Thomas Bernhard

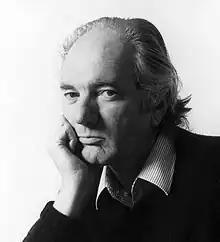

Nicolaas Thomas Bernhard (9 February 1931 – 12 February 1989) was an Austrian novelist, playwright, poet and polemicist who is considered one of the most important German-language authors of the postwar era. He explored themes of death, isolation, obsession and illness in controversial literature that was pessimistic about the human condition and highly critical of post-war Austrian and European culture. He developed a distinctive prose style often featuring multiple perspectives on characters and events, idiosyncratic vocabulary and punctuation, and long monologues by protagonists on the verge of insanity.